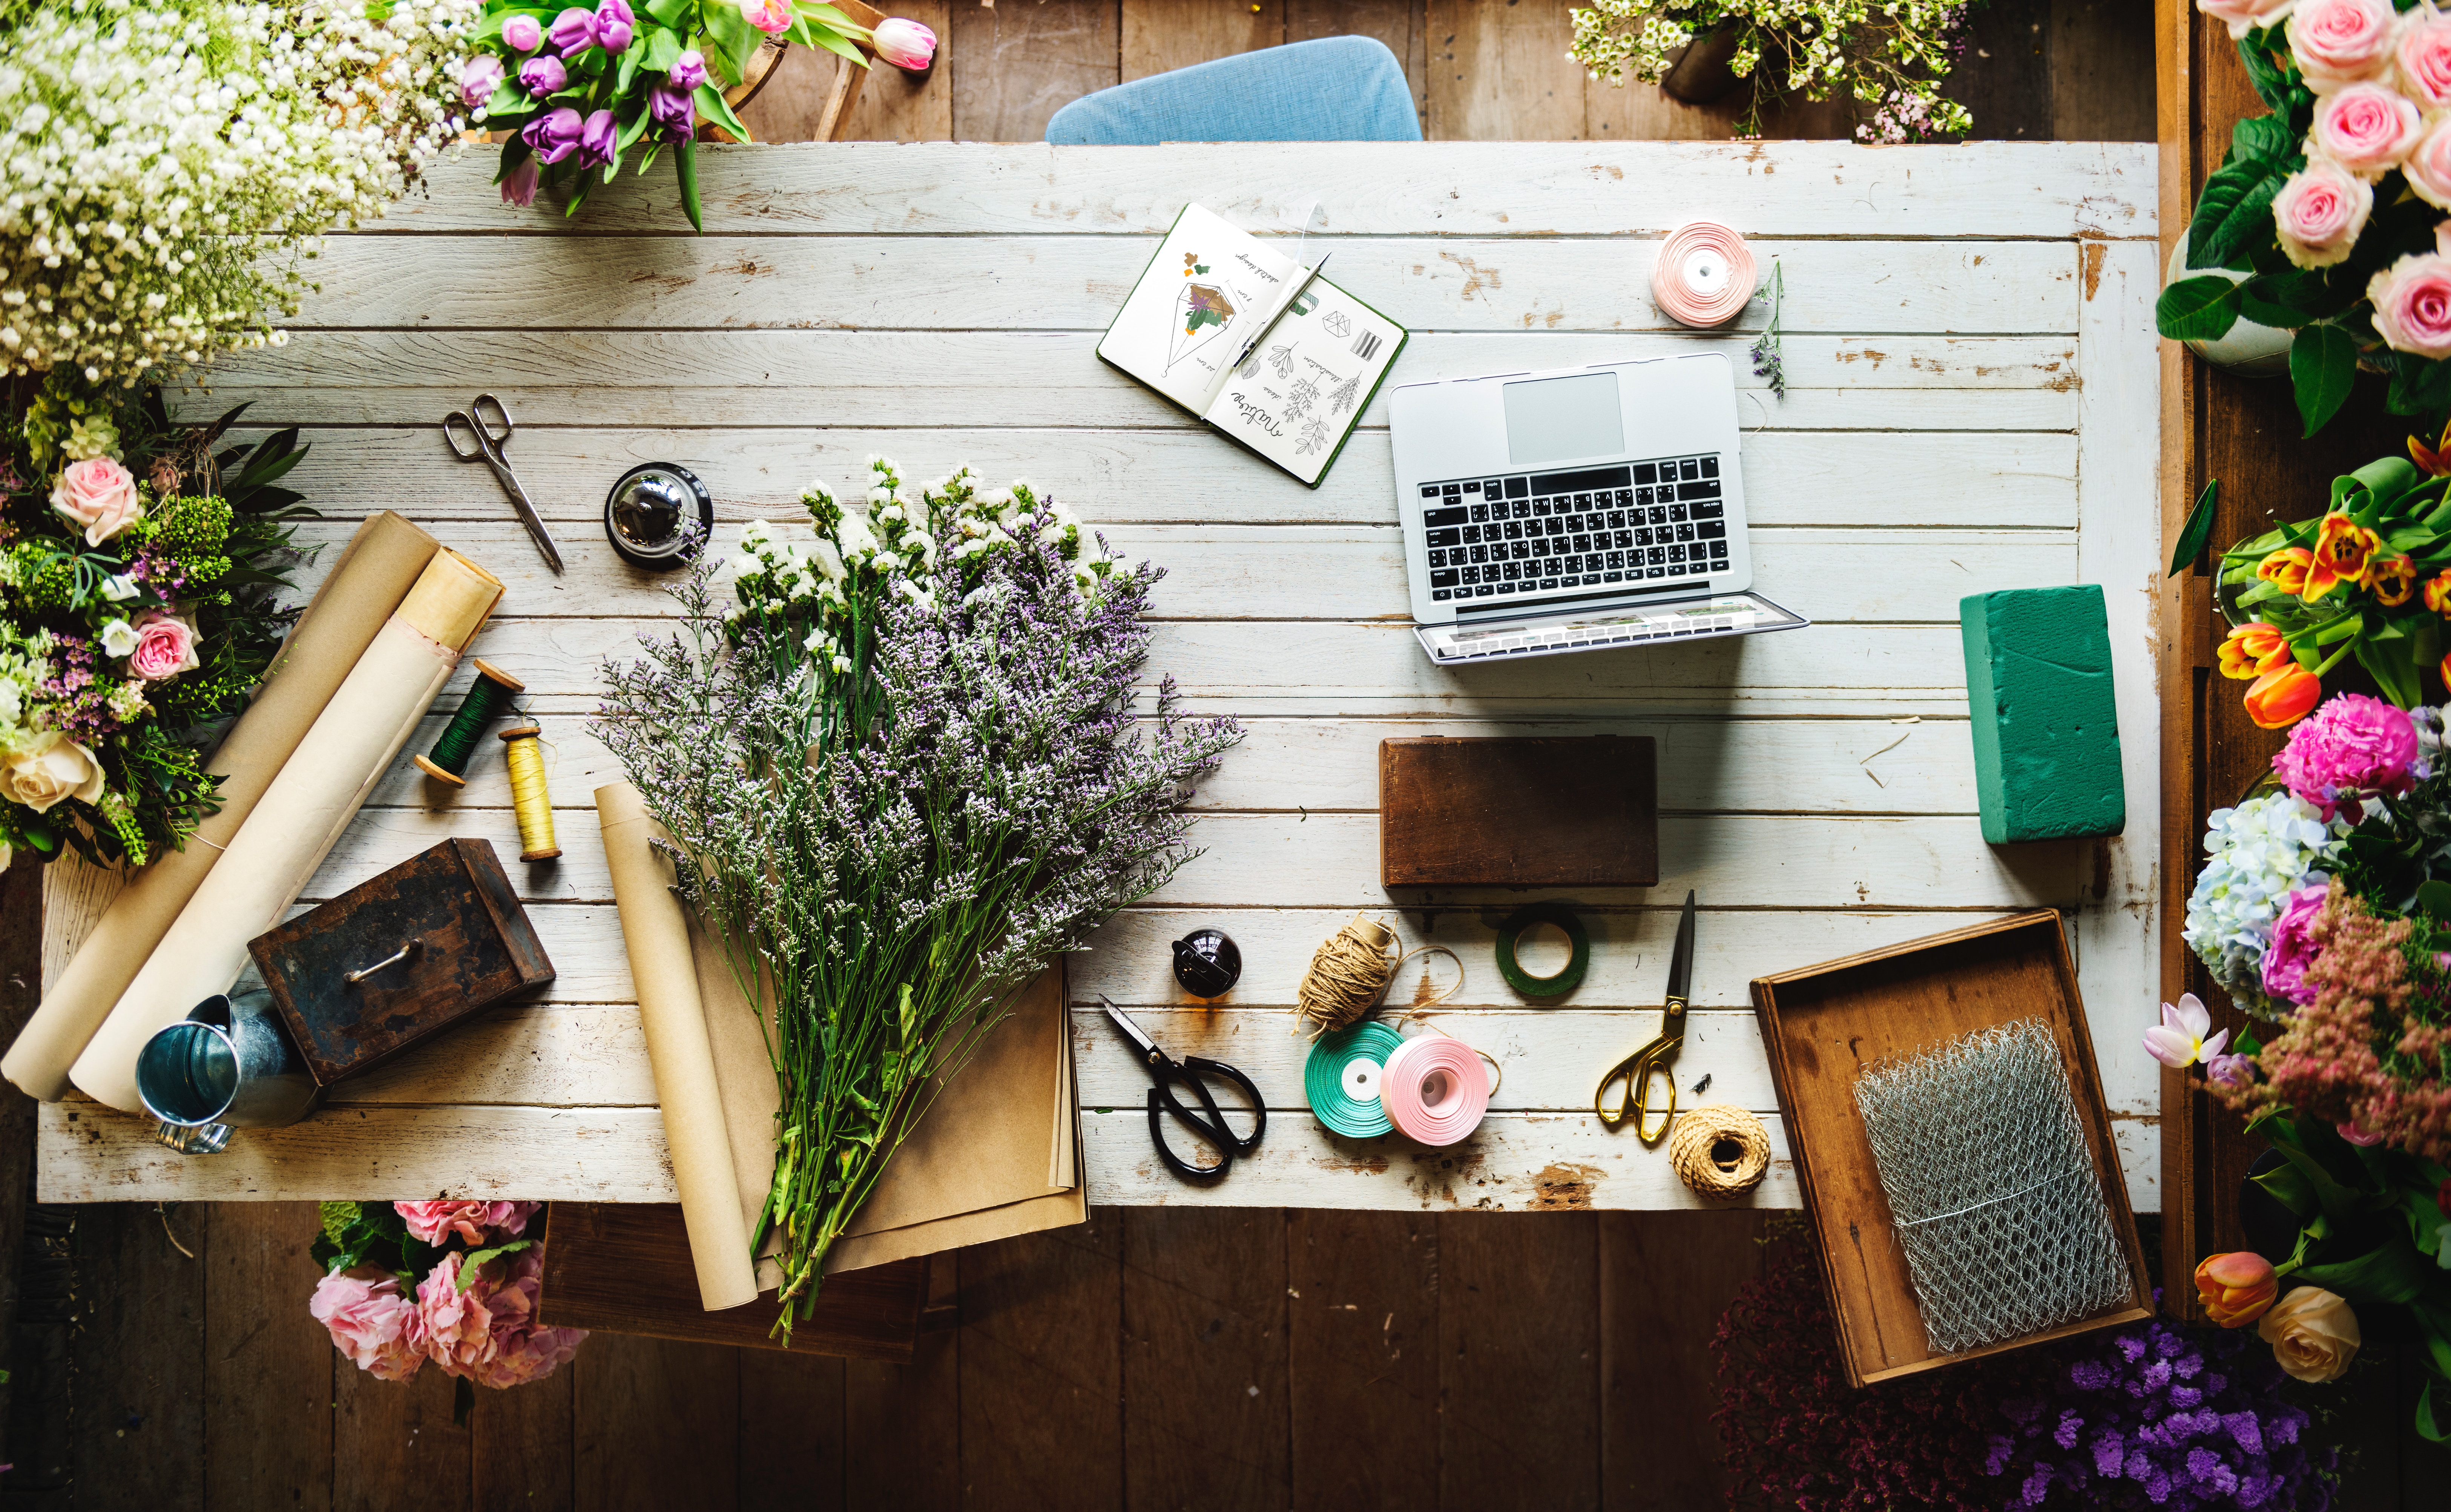
macbook, table, plant, flower, window, home, furniture, overhead, flatlay, table top, cool image, cool photo, floristry, floral design, flower arranging